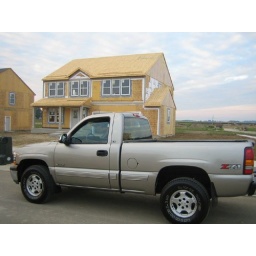
Our truck in front of our new house in Elburn, IL.